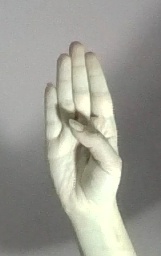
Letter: kaaf